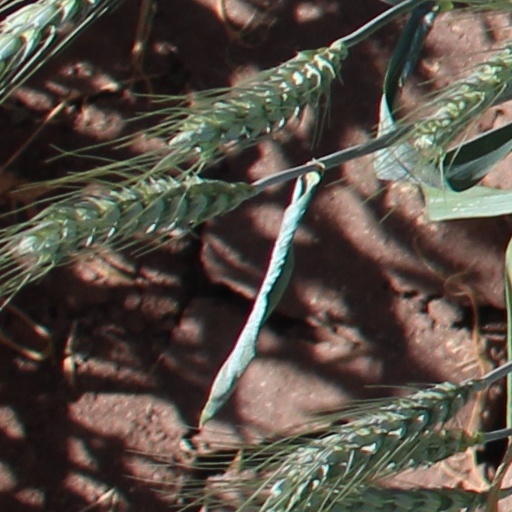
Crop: wheat